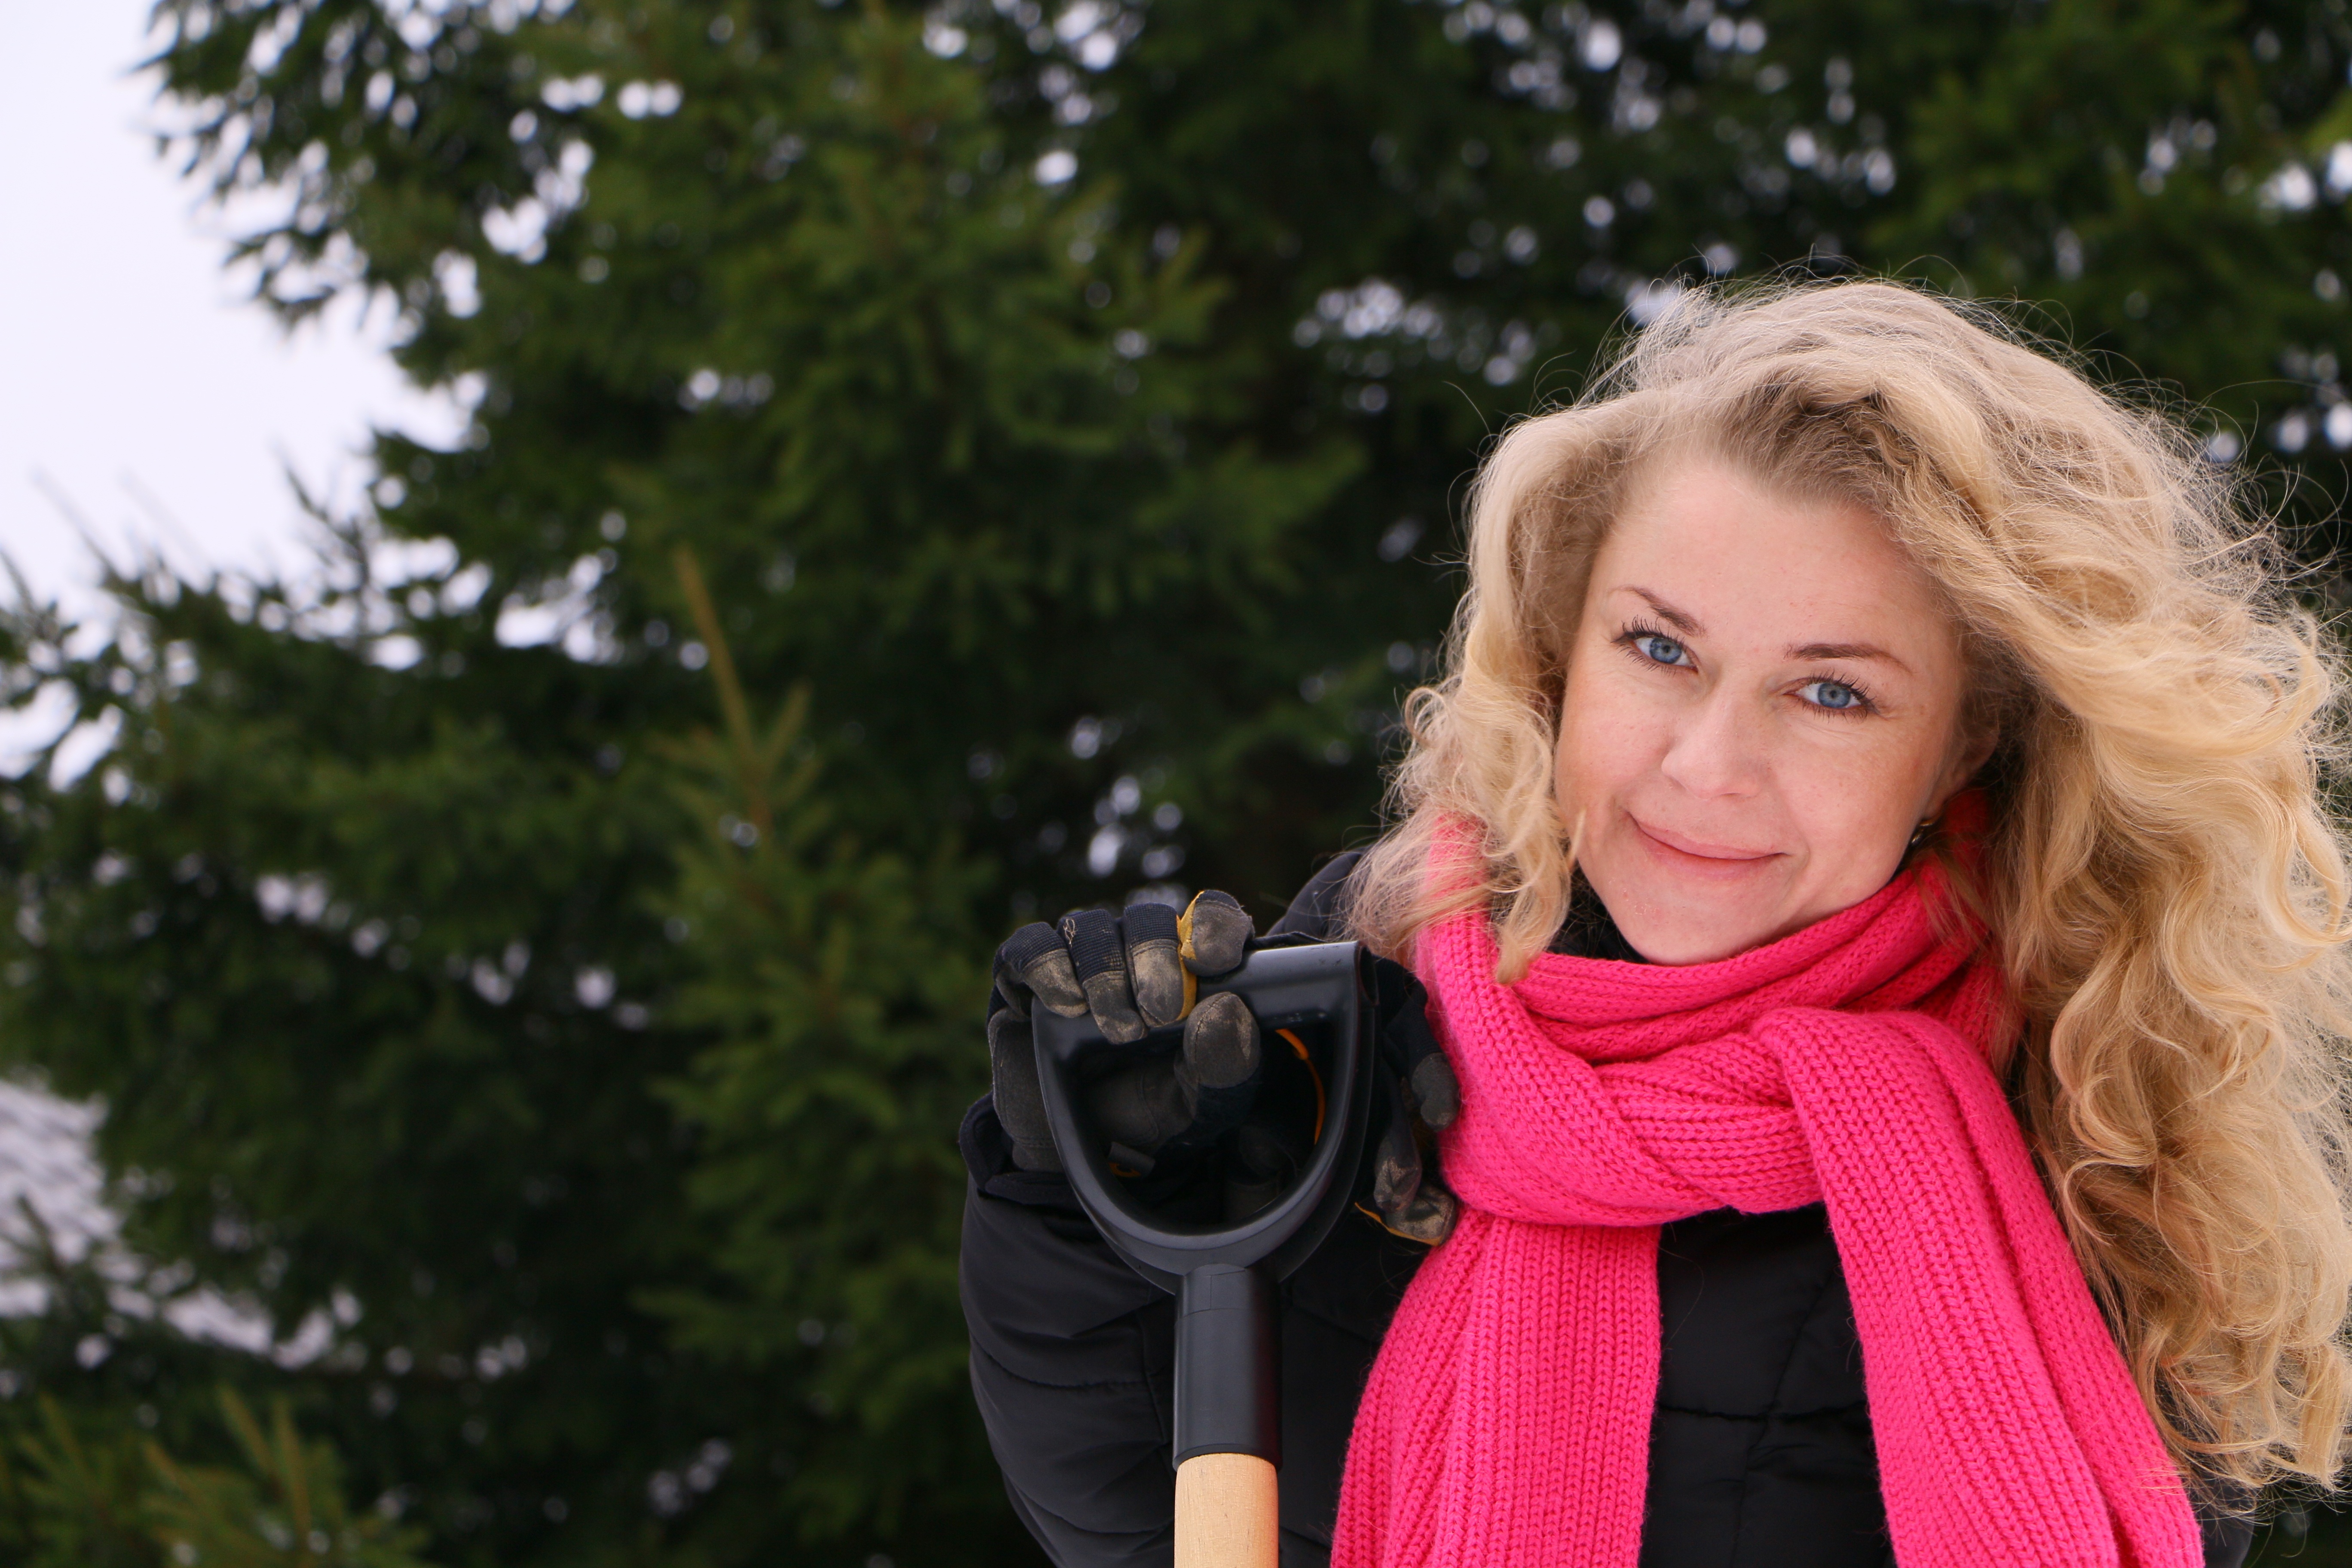
people, girl, woman, view, portrait, model, spring, fashion, clothing, lady, christmas tree, scarf, smile, dress, beauty, joy, beautiful, blond, photo shoot, portrait photography